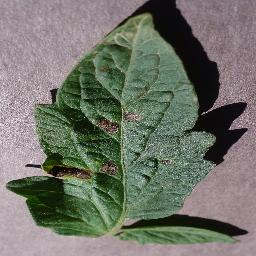
Label: Tomato___Early_blight